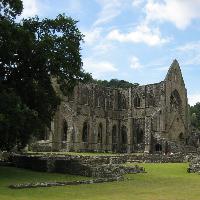
Weather: sun or clear